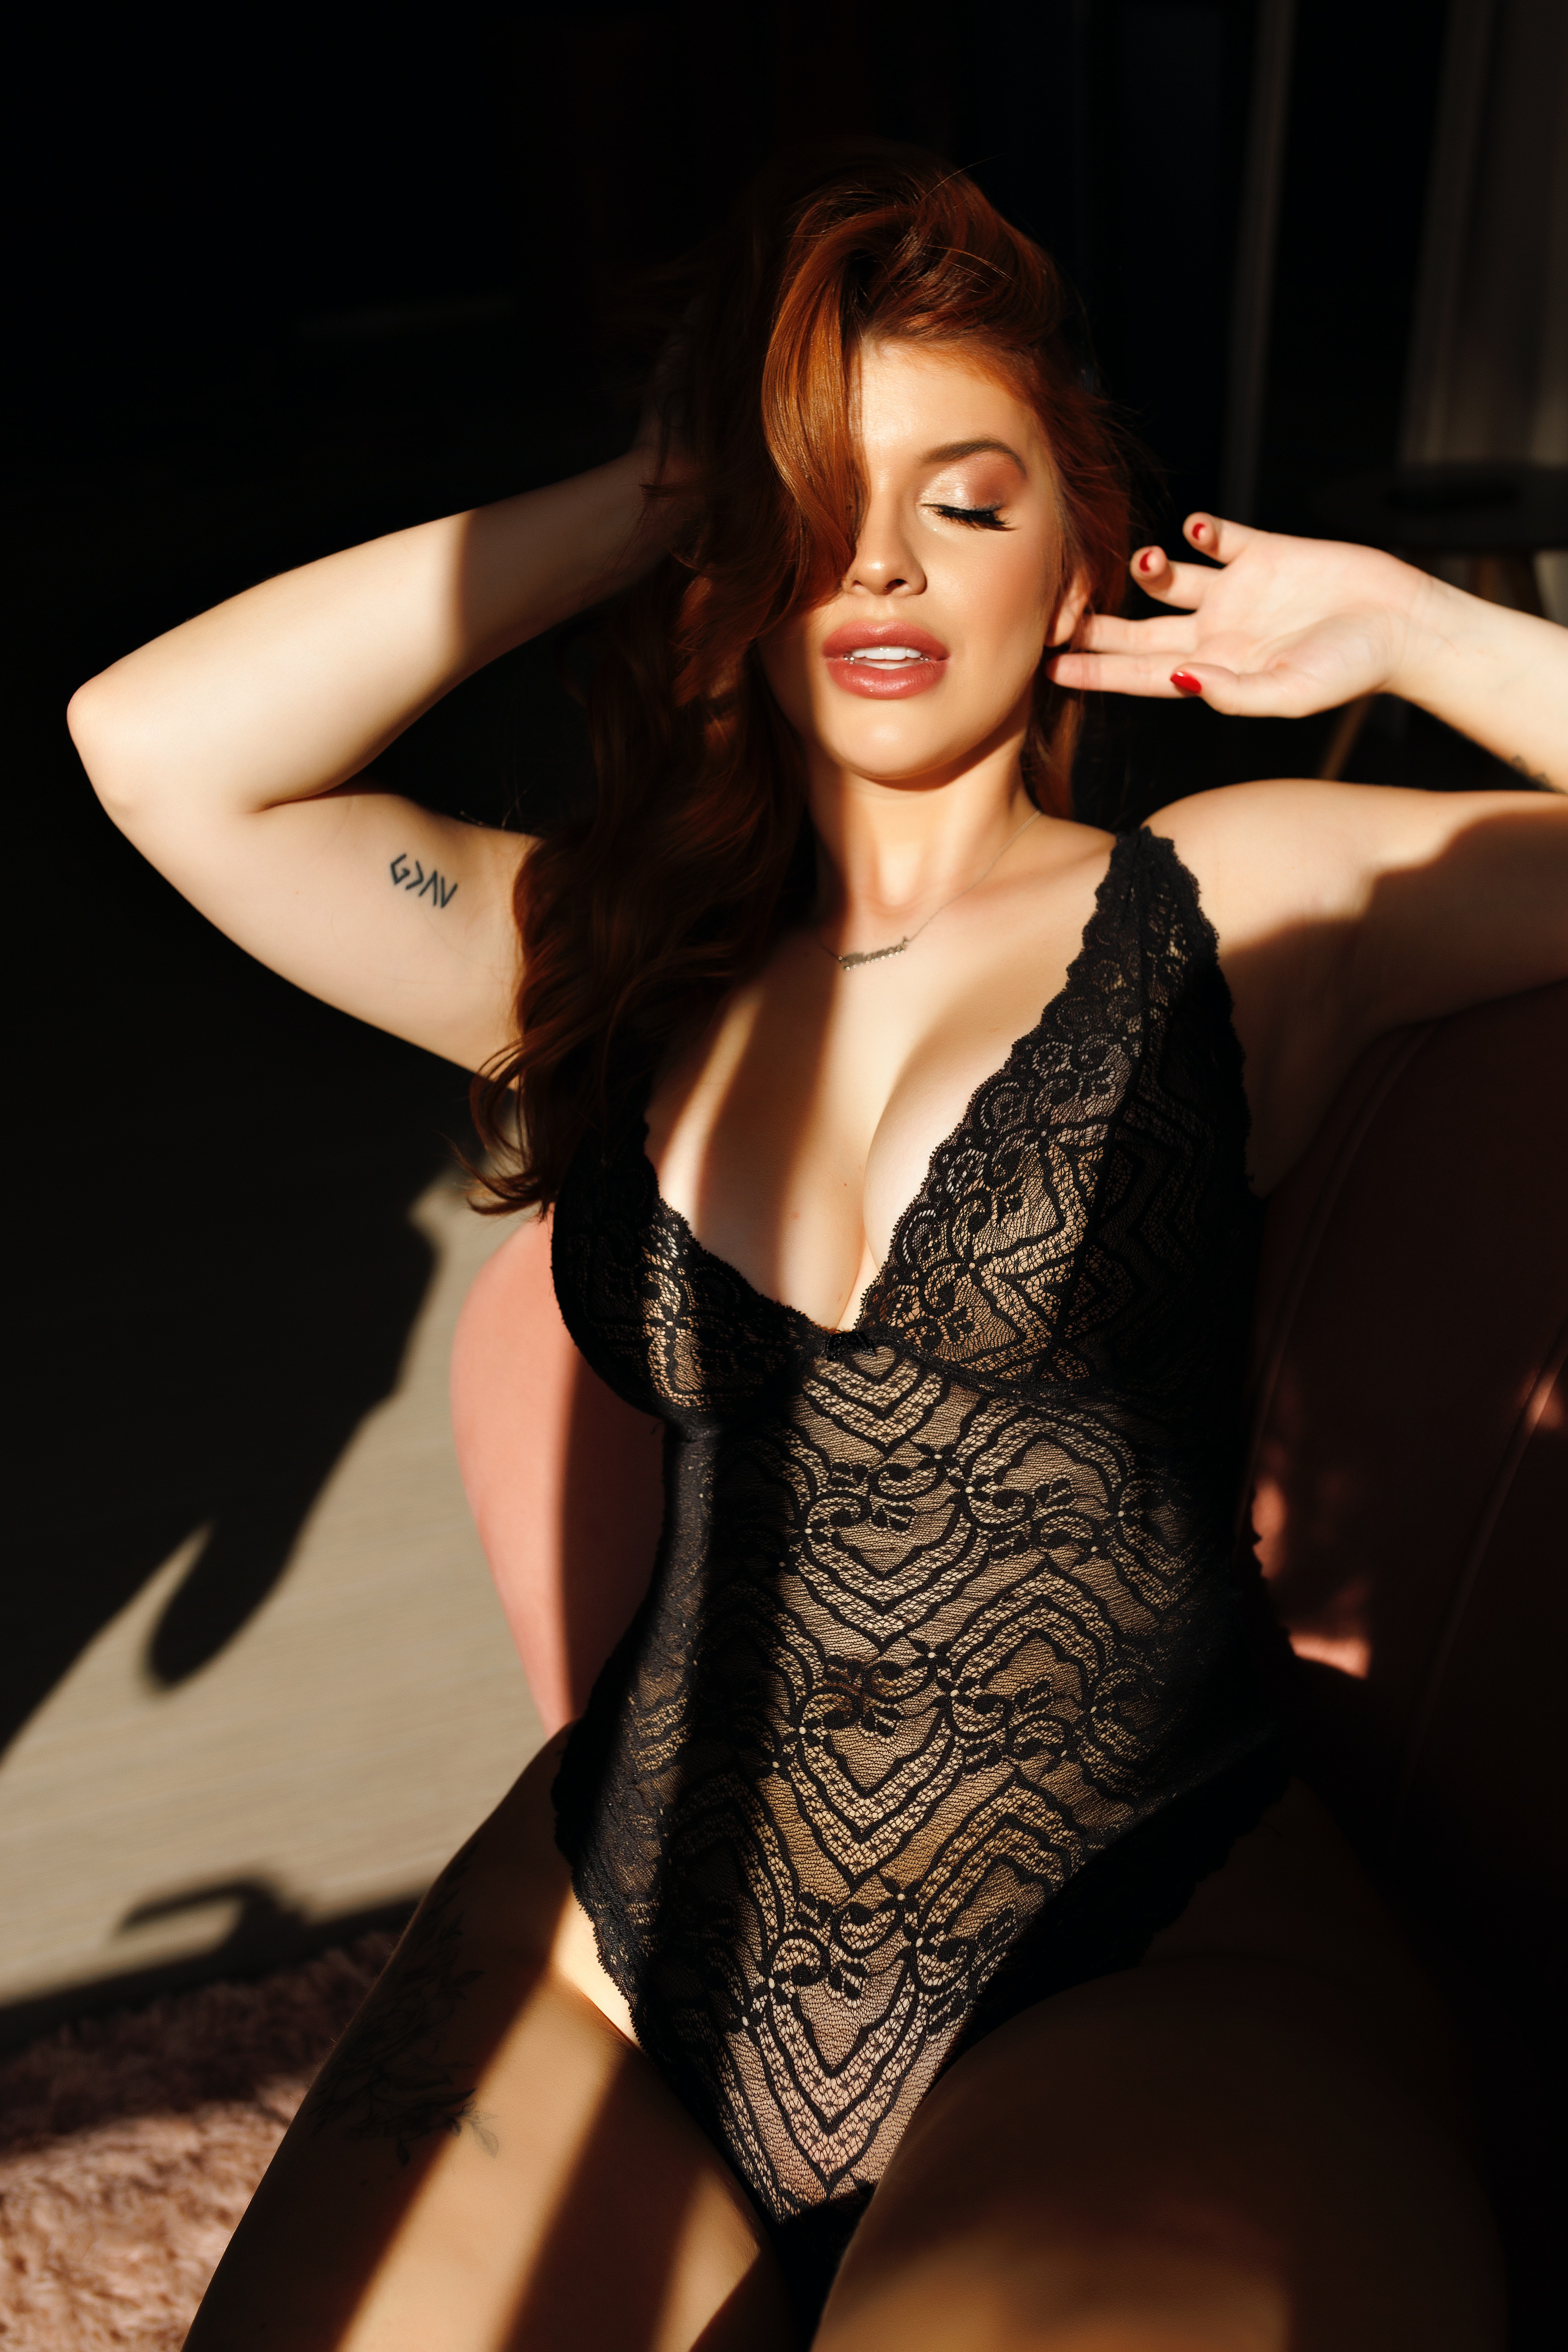
woman, joint, lip, shoulder, muscle, neck, human body, flash photography, lingerie top, waist, eyelash, smile, gesture, thigh, fashion design, fashion model, black hair, chest, lingerie, undergarment, trunk, fetish model, abdomen, long hair, makeover, human leg, jewellery, art model, brown hair, stocking, event, formal wear, design, sitting, cocktail dress, fashion accessory, pattern, flesh, fun, little black dress, photo shoot, necklace, entertainment, agent provocateur, model, haute couture, bikini, portrait photography, performing arts